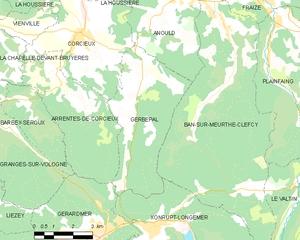
Carte des communes françaises Gerbépal